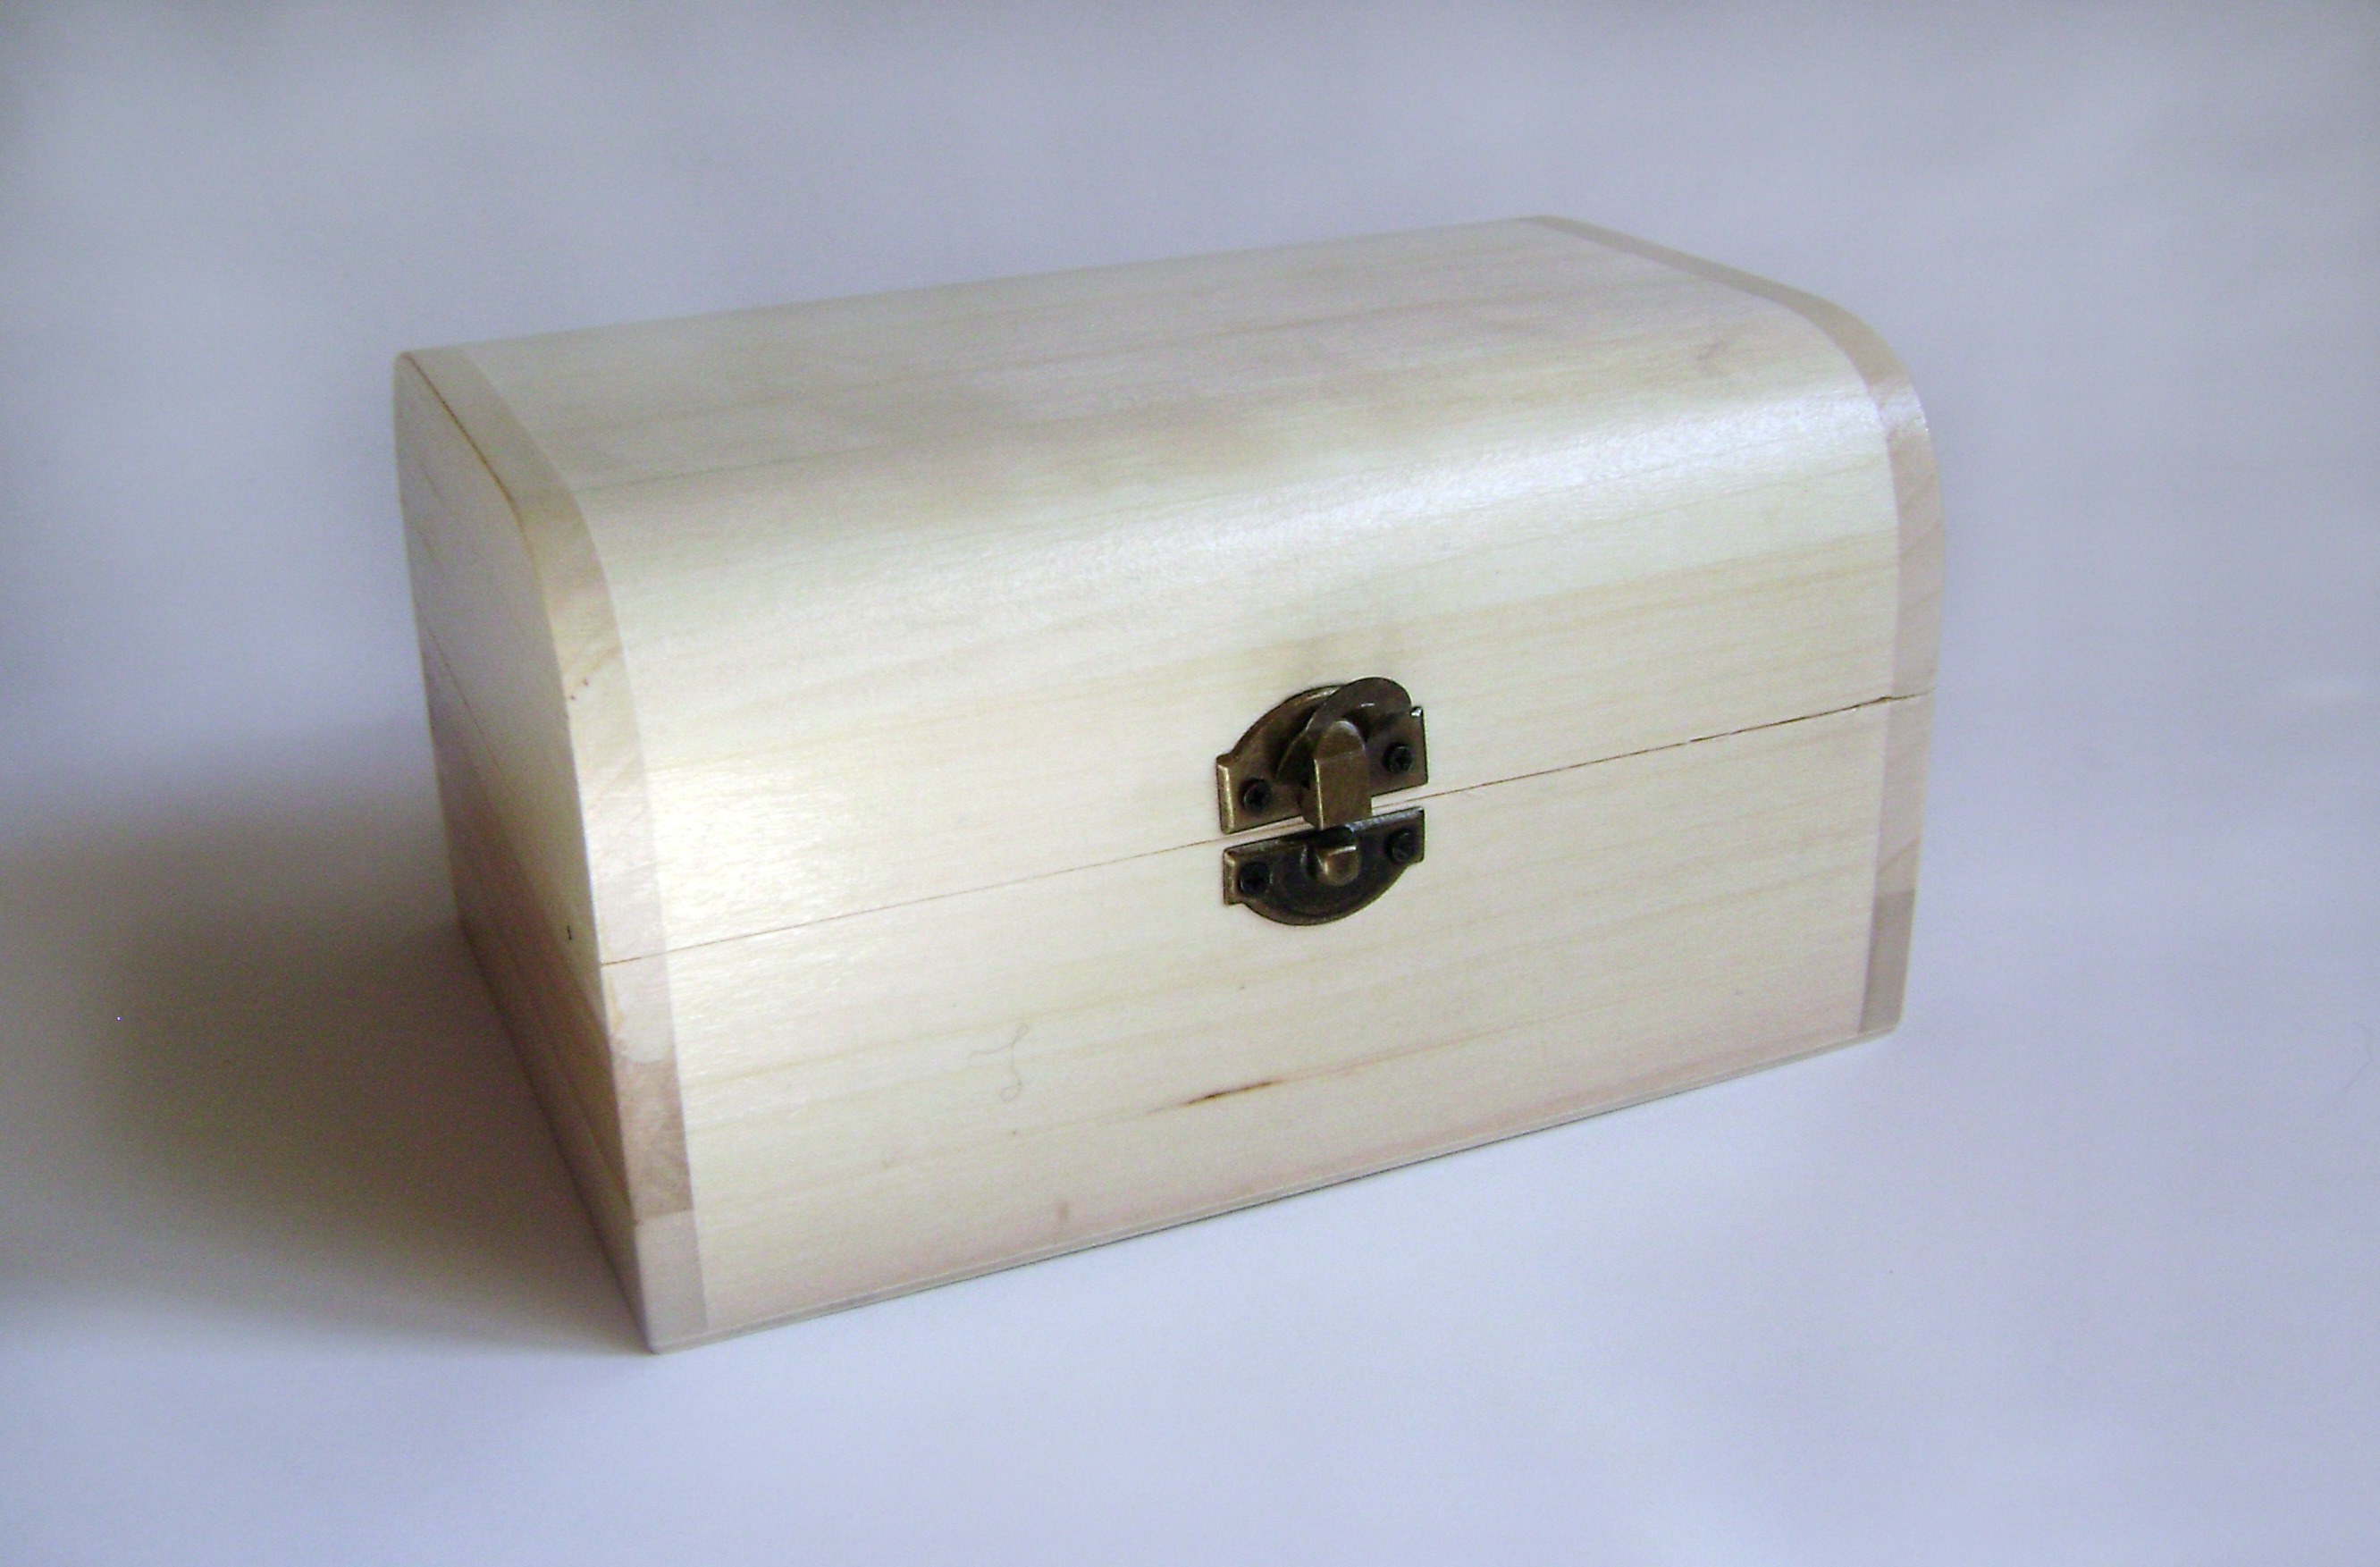
box, lighting, wooden box, casket